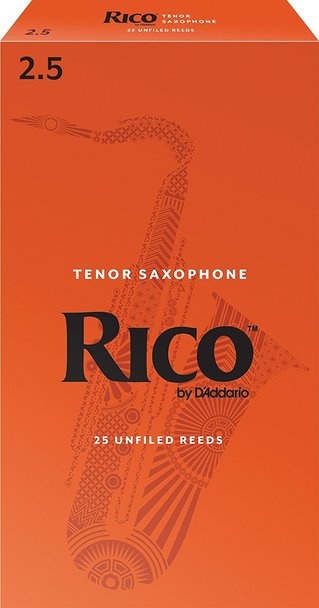
Rico Box of Tenor Sax Reeds
Rico by D'Addario reeds are crafted with beginners and educators in mind, thanks to their traditional blank and profile for ease of response, plus unfiled cut for added support. These reeds are available for a full range of clarinets and saxophones to best suit your playing needs. IDEAL FOR: EDUCATIONAL/SCHOOL MUSIC
Brand: O'Malley Musical Instruments
Category: Arts & Entertainment > Hobbies & Creative Arts > Musical Instrument & Orchestra Accessories > Woodwind Instrument Accessories > Saxophone Accessories > Saxophone Reeds